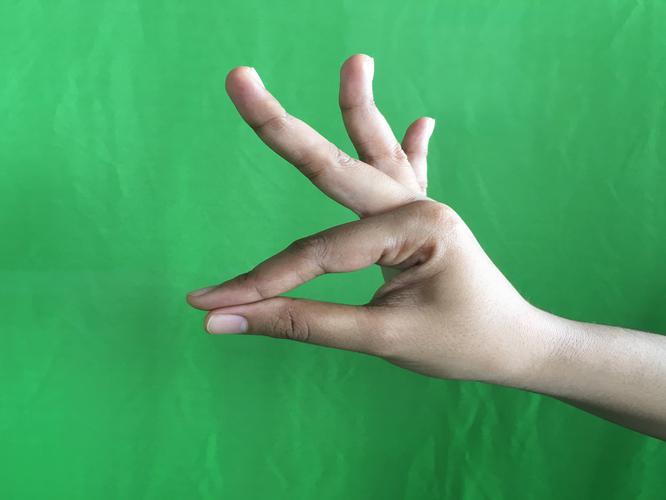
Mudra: Hamsasyam
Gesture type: single_hand